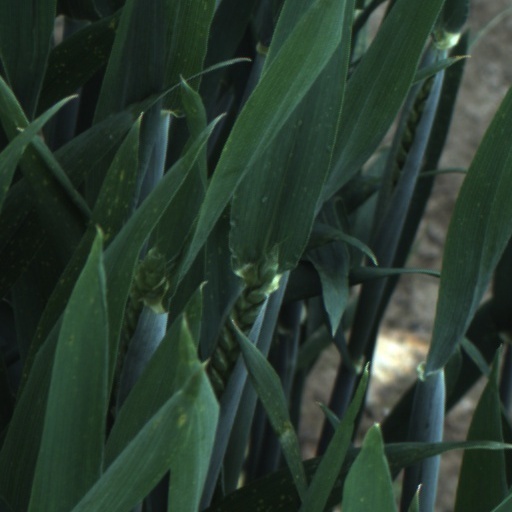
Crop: wheat